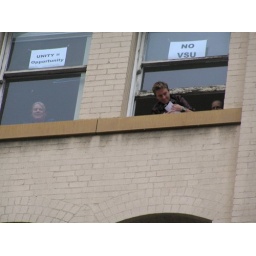
signs in windows